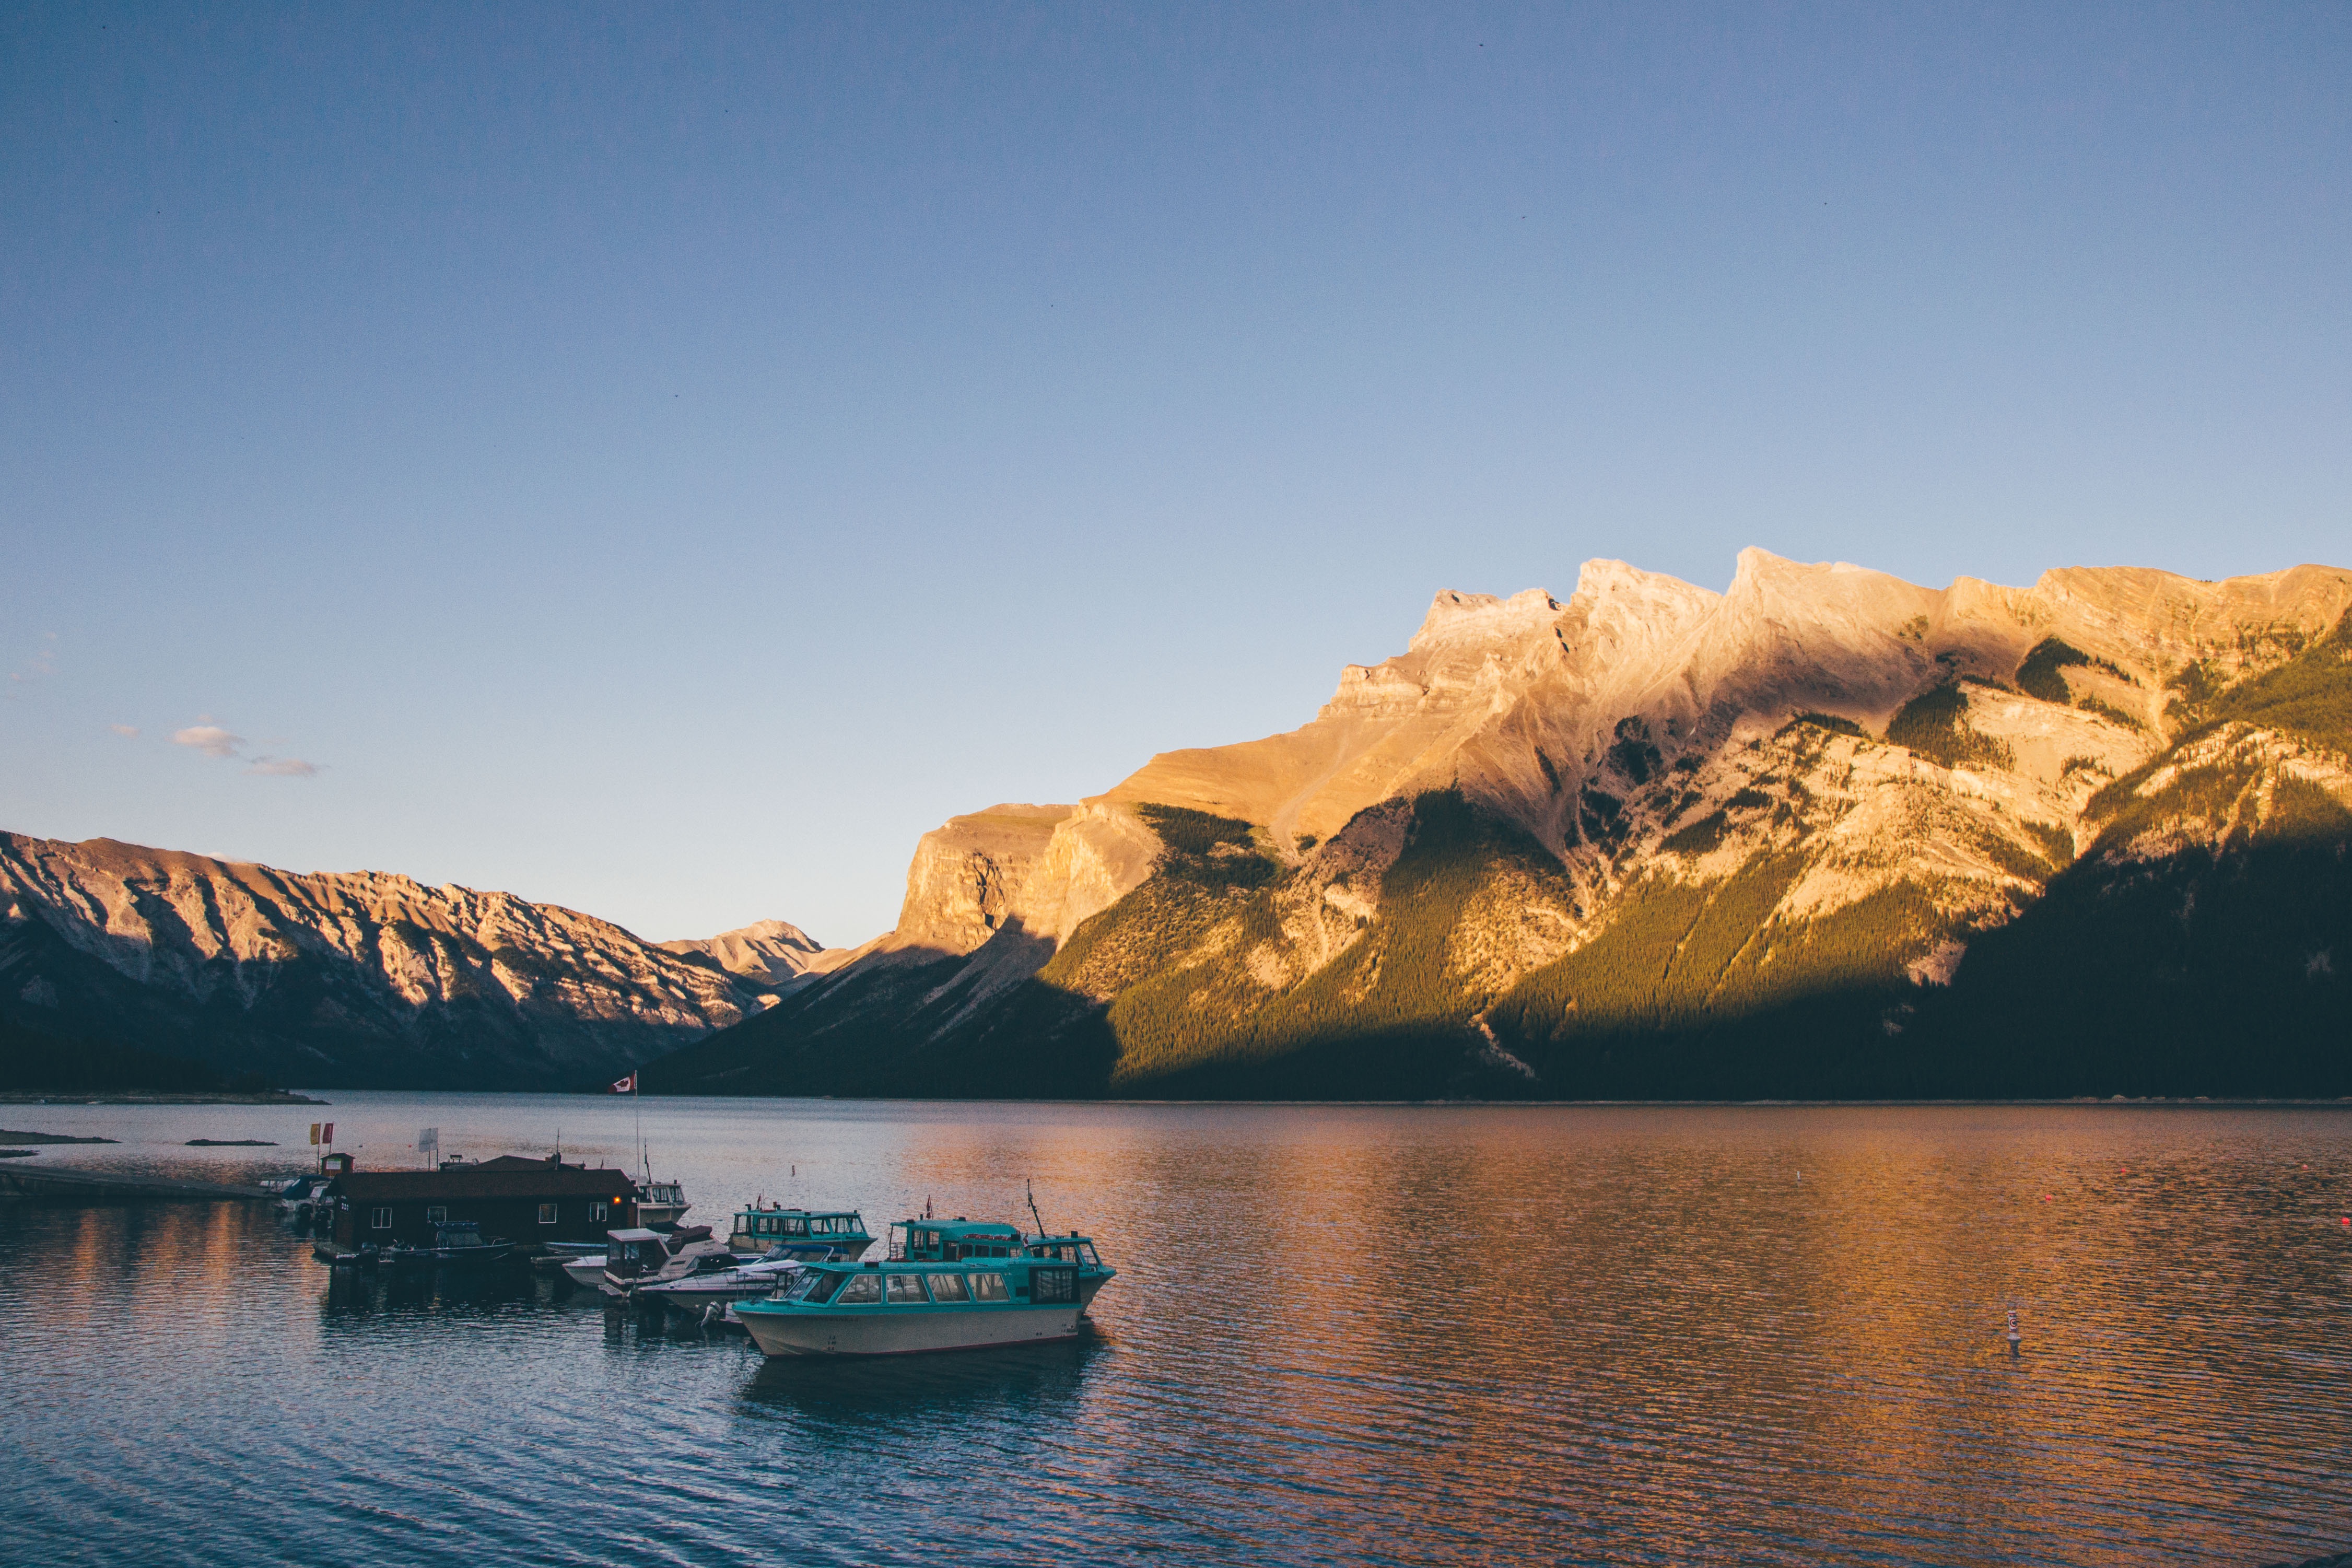
landscape, sea, mountain, cloud, sunset, morning, lake, dawn, mountain range, dusk, evening, reflection, bay, fjord, reservoir, body of water, loch, landform, mountainous landforms